Hail

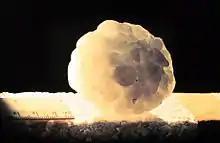
A large hailstone, about in diameter

Hail is a form of solid precipitation. It is distinct from ice pellets (American English "sleet"), though the two are often confused. It consists of balls or irregular lumps of ice, each of which is called a hailstone. Ice pellets generally fall in cold weather, while hail growth is greatly inhibited during low surface temperatures.